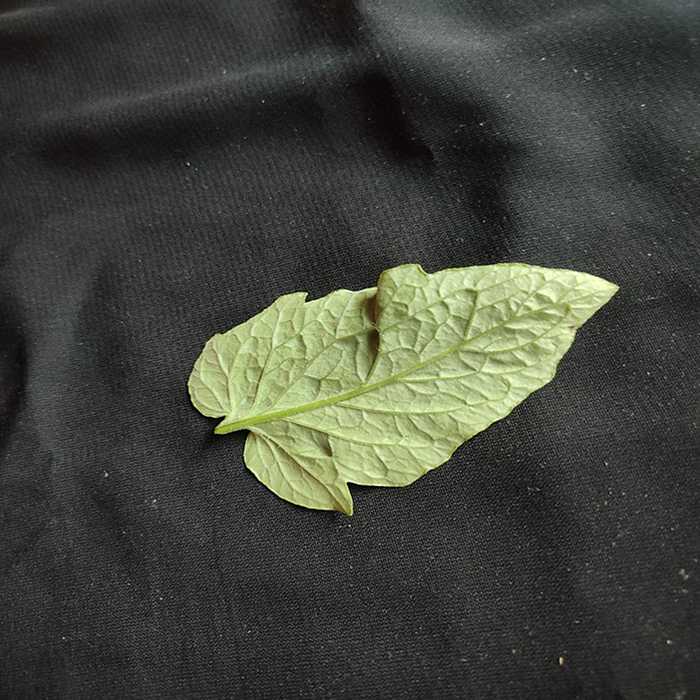
Plant: Tomato
Label: Tomato Fresh leaf